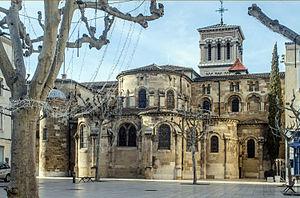
Cathédrale Saint-Apollinaire, Valence, Drôme, France
La cathédrale Saint-Apollinaire est le plus ancien monument de la ville de Valence dans le département de la Drôme. Située sur la place des Ormeaux dans le quartier du Vieux Valence, elle est classée sur la liste des monuments historiques de 1862.